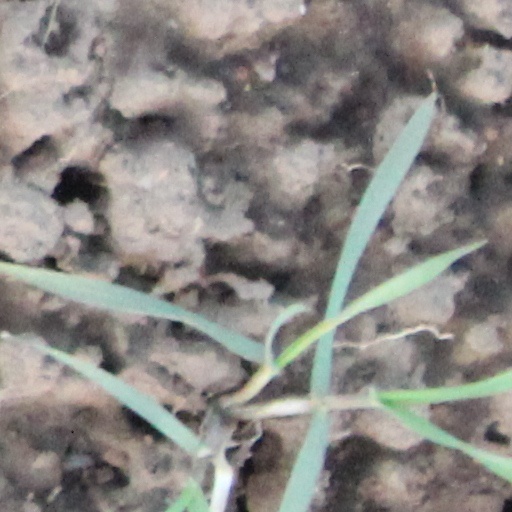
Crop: wheat